Mysore literature in Kannada

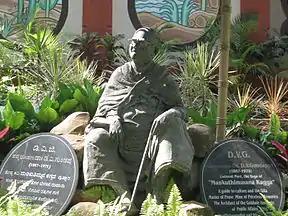
Statue of noted Kannada writer D. V. Gundappa at Bugle rock garden, Bangalore

Eager to spread their gospel in Kannada, Christian missionaries took to the Kannada language. The establishment of the printing press and English language education had a positive effect on Kannada prose. Periodicals and newspapers were published for the first time. The first Kannada language book was printed in 1817 and the first Bible in 1820. Grammar books and dictionaries, meant to help the missionaries in their effort in spreading Christianity, became available. Rev. W. Reeve compiled the earliest English-Kannada dictionary in 1824 followed by a Kannada-English dictionary in 1832, though the best-known work is an 1894 publication by Rev. Ferdinand Kittel. Rev. William Carrey published the earliest Kannada grammar in 1817. The influence of English literature and poetry on Kannada was evident from the numerous songs of prayer composed by the missionaries. British officers Lewis Rice and John Faithfull Fleet deciphered numerous Kannada inscriptions. Rice published several ancient classics and a brief history of Kannada literature while Fleet published folk ballads such as "Sangoli Rayana Dange" ("Sangoli Raya's Revolt"). The first Kannada newspaper, "Mangalura Samachara" ("Mangalore News"), was published in Mangalore in 1843. In a few years, printing presses opened in many locations, including at the Mysore palace in 1840.